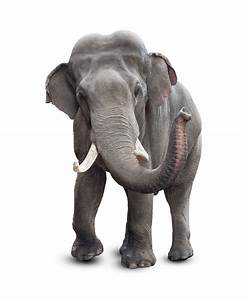
Label: elephant